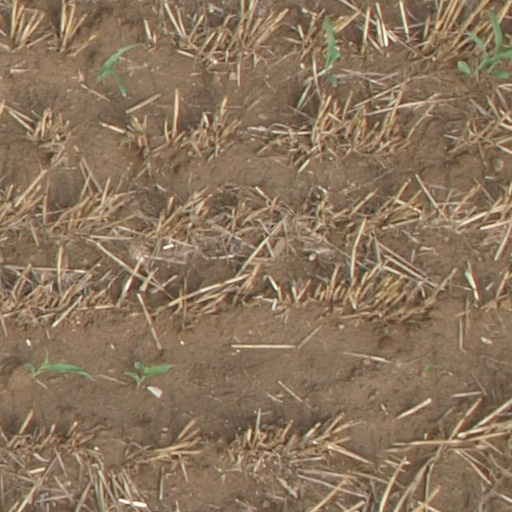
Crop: maize; corn